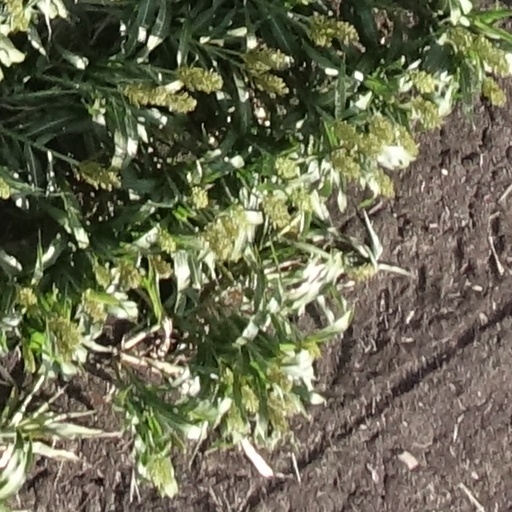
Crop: sorghum